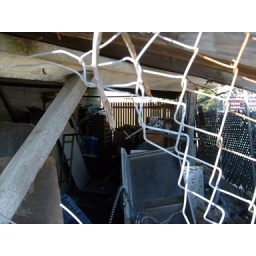
Everything including the kitchen sink in Carolina Coffee's junk haven.